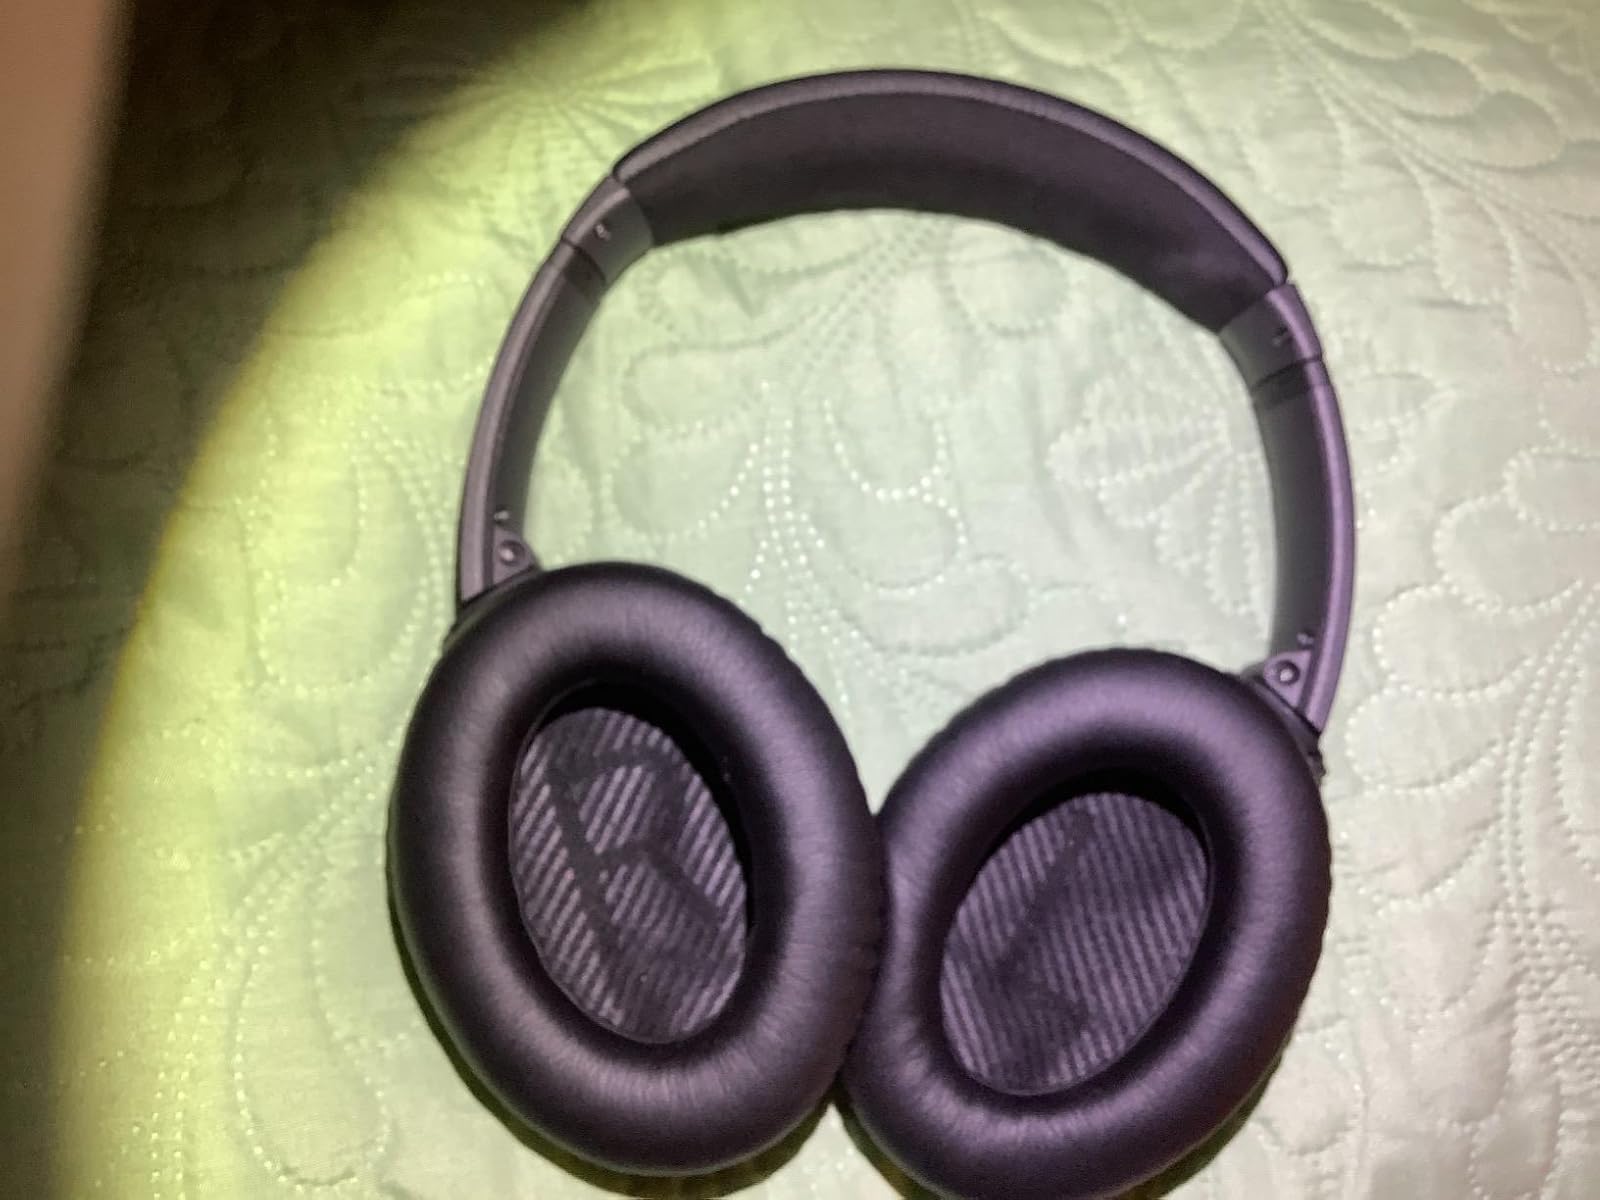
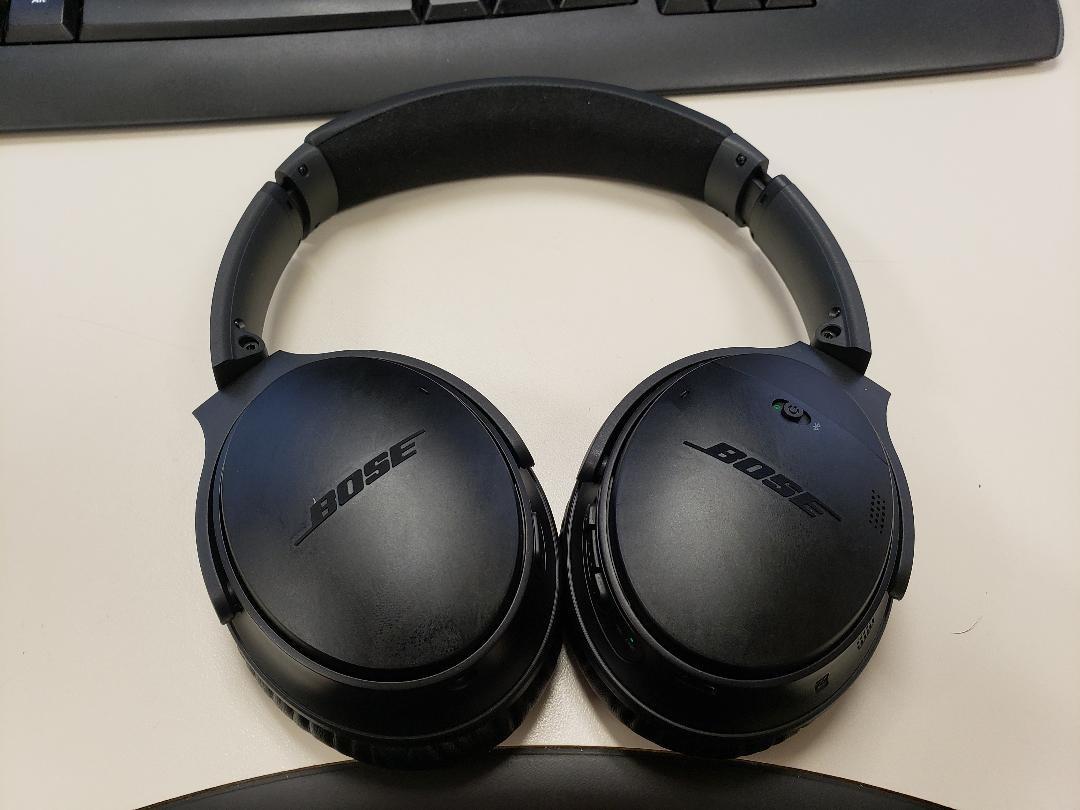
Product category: headphones
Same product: yes